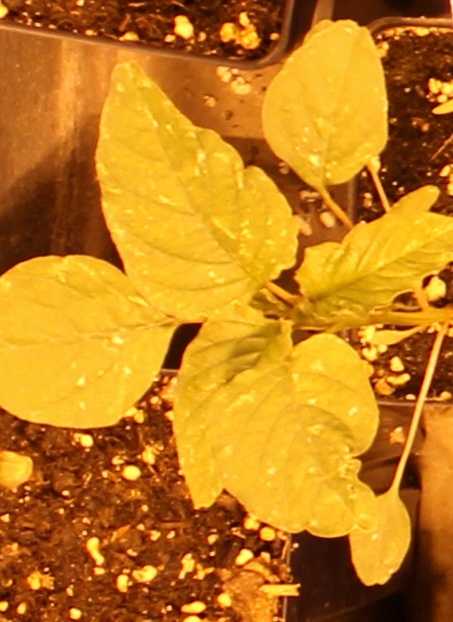
Label: Palmer Amaranth